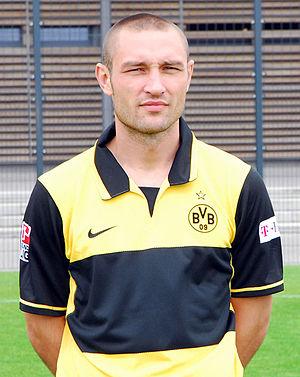
Robert Kovač, né le 6 avril 1974 à Berlin, est un footballeur international croate possédant la double nationalité croate et allemande. Il jouait au poste de défenseur central.